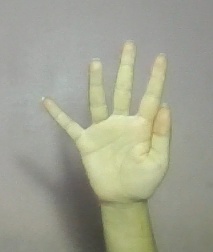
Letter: sheen